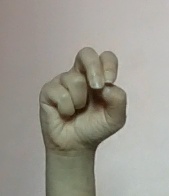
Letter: gaaf